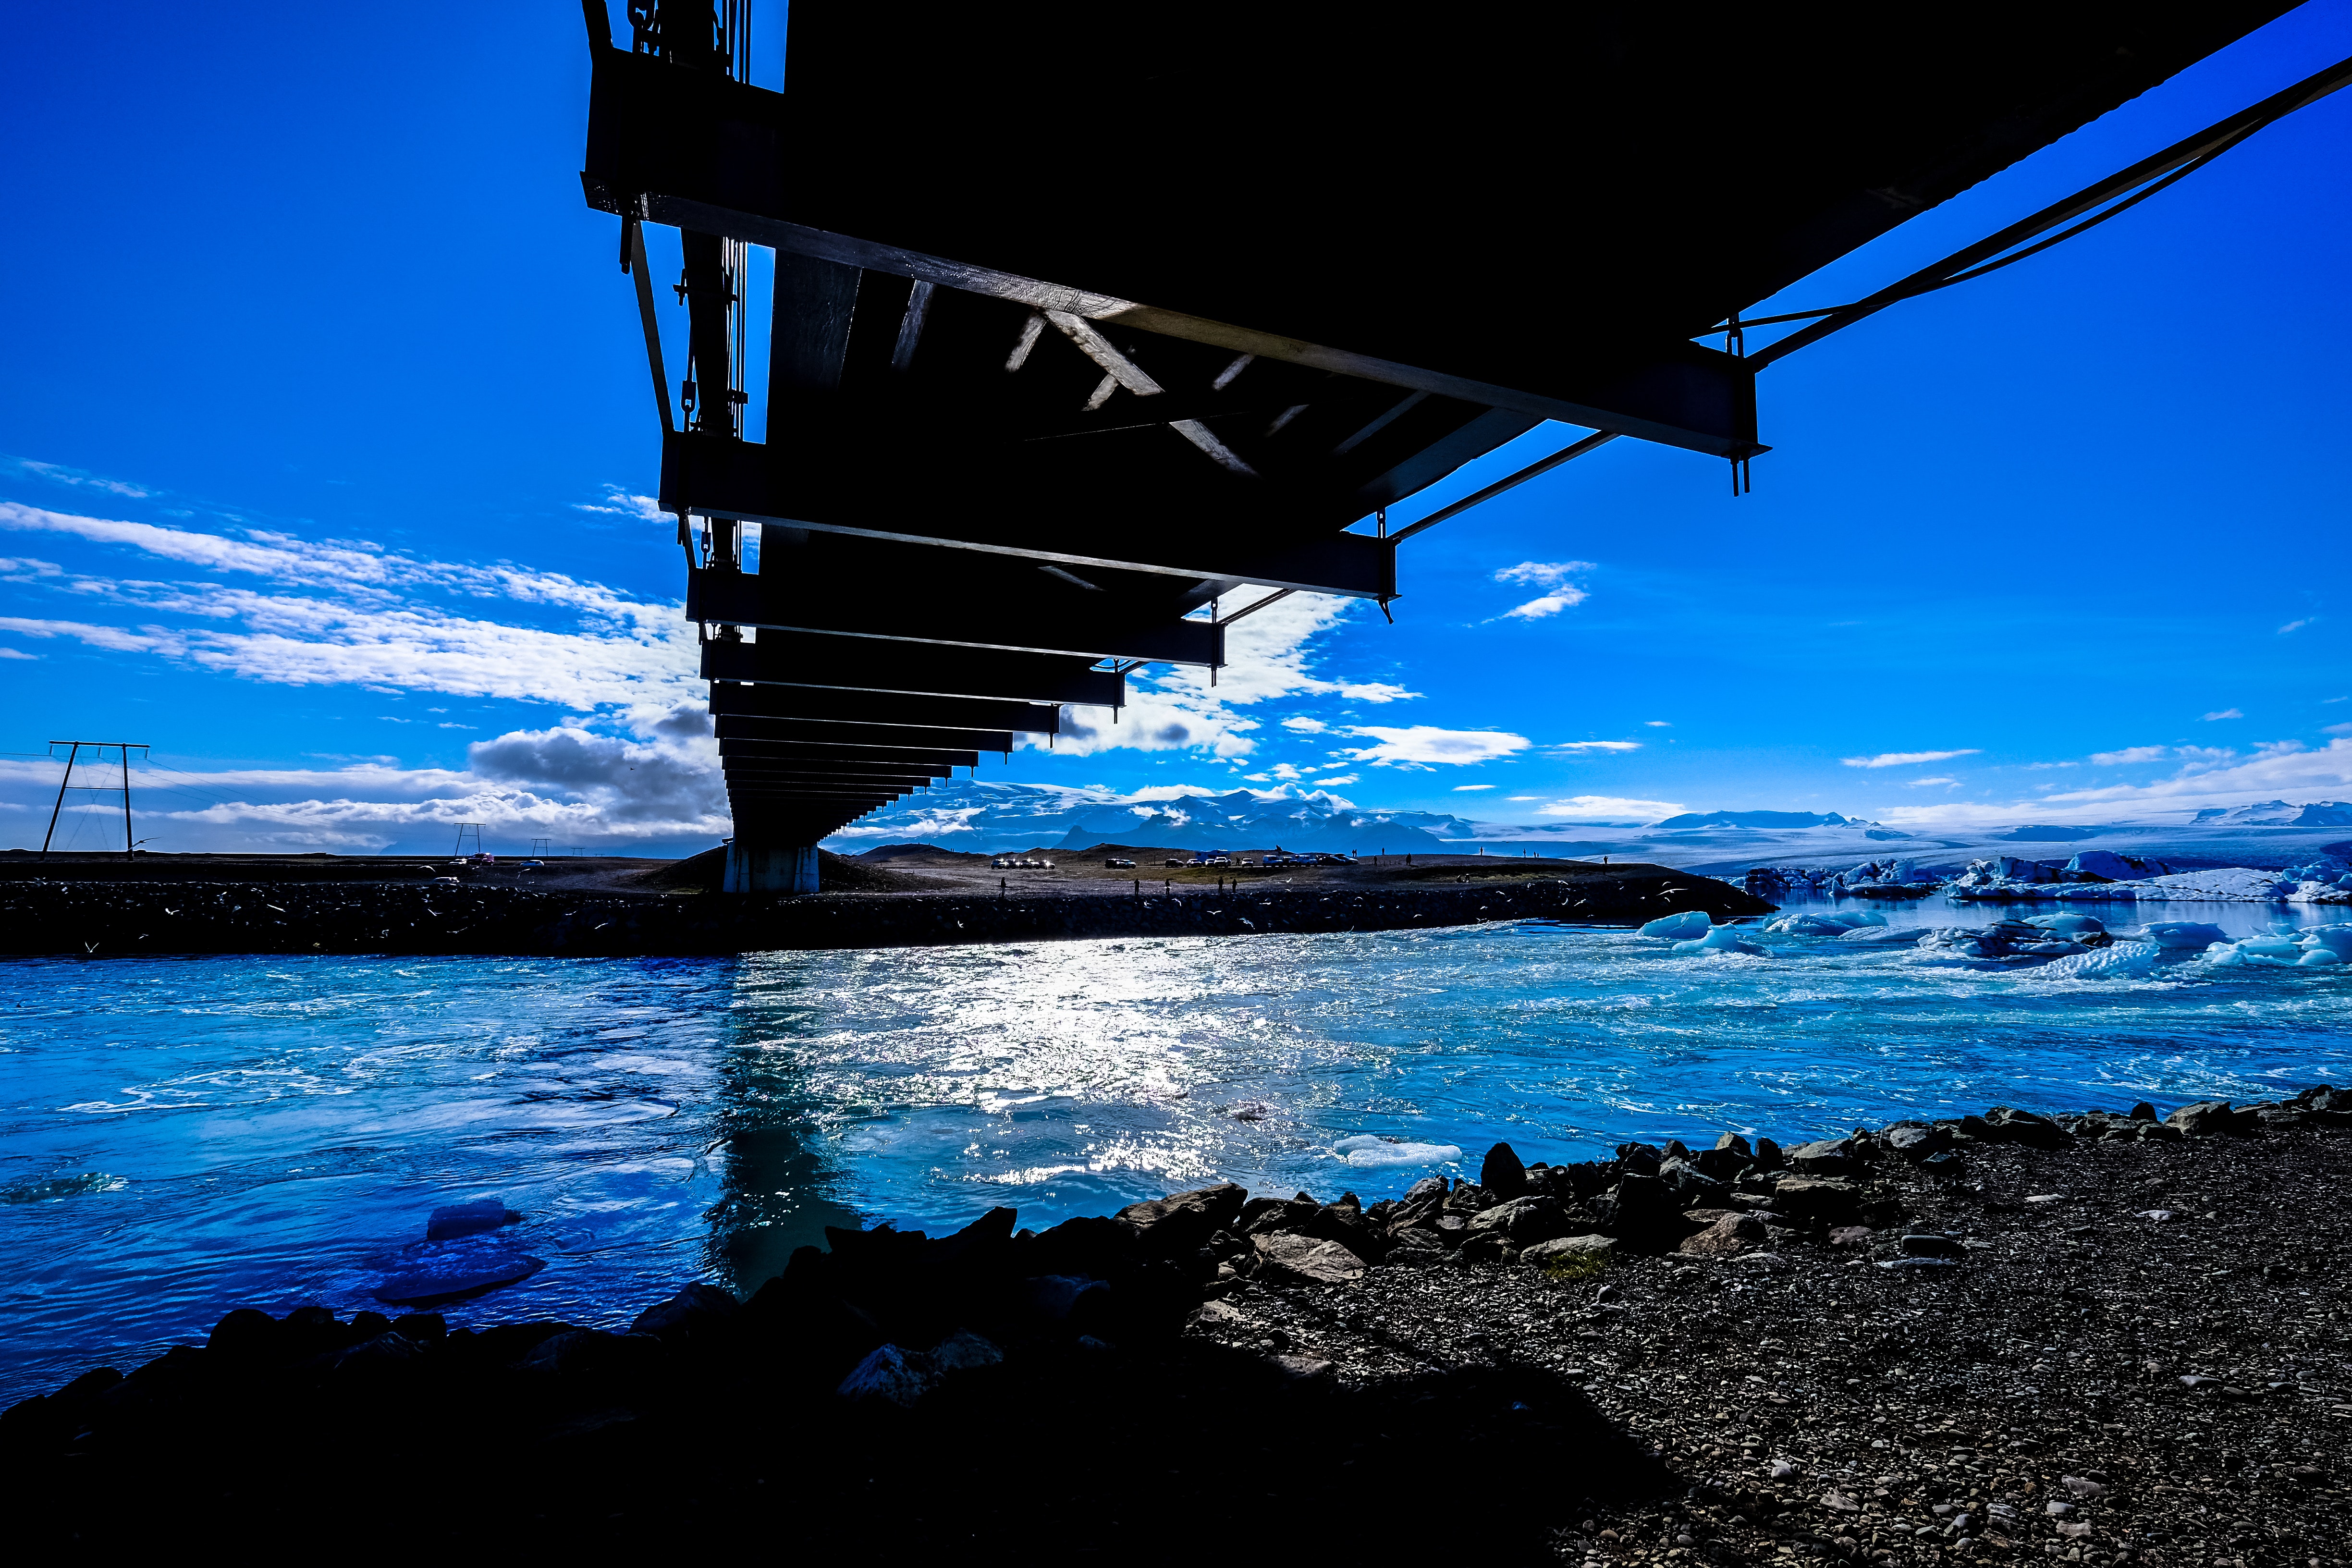
blue, sky, water, reflection, cloud, architecture, sea, bridge, night, ocean, electric blue, horizon, evening